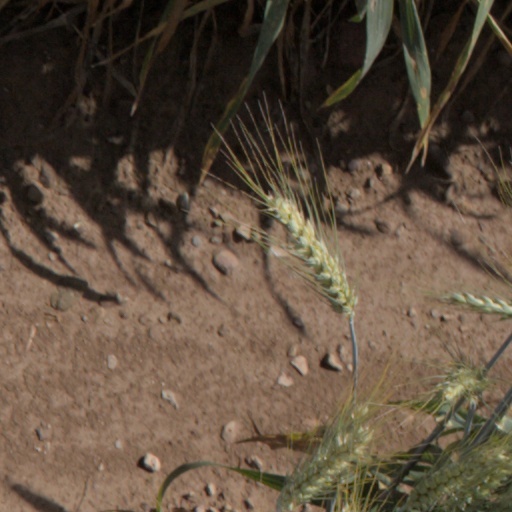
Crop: wheat